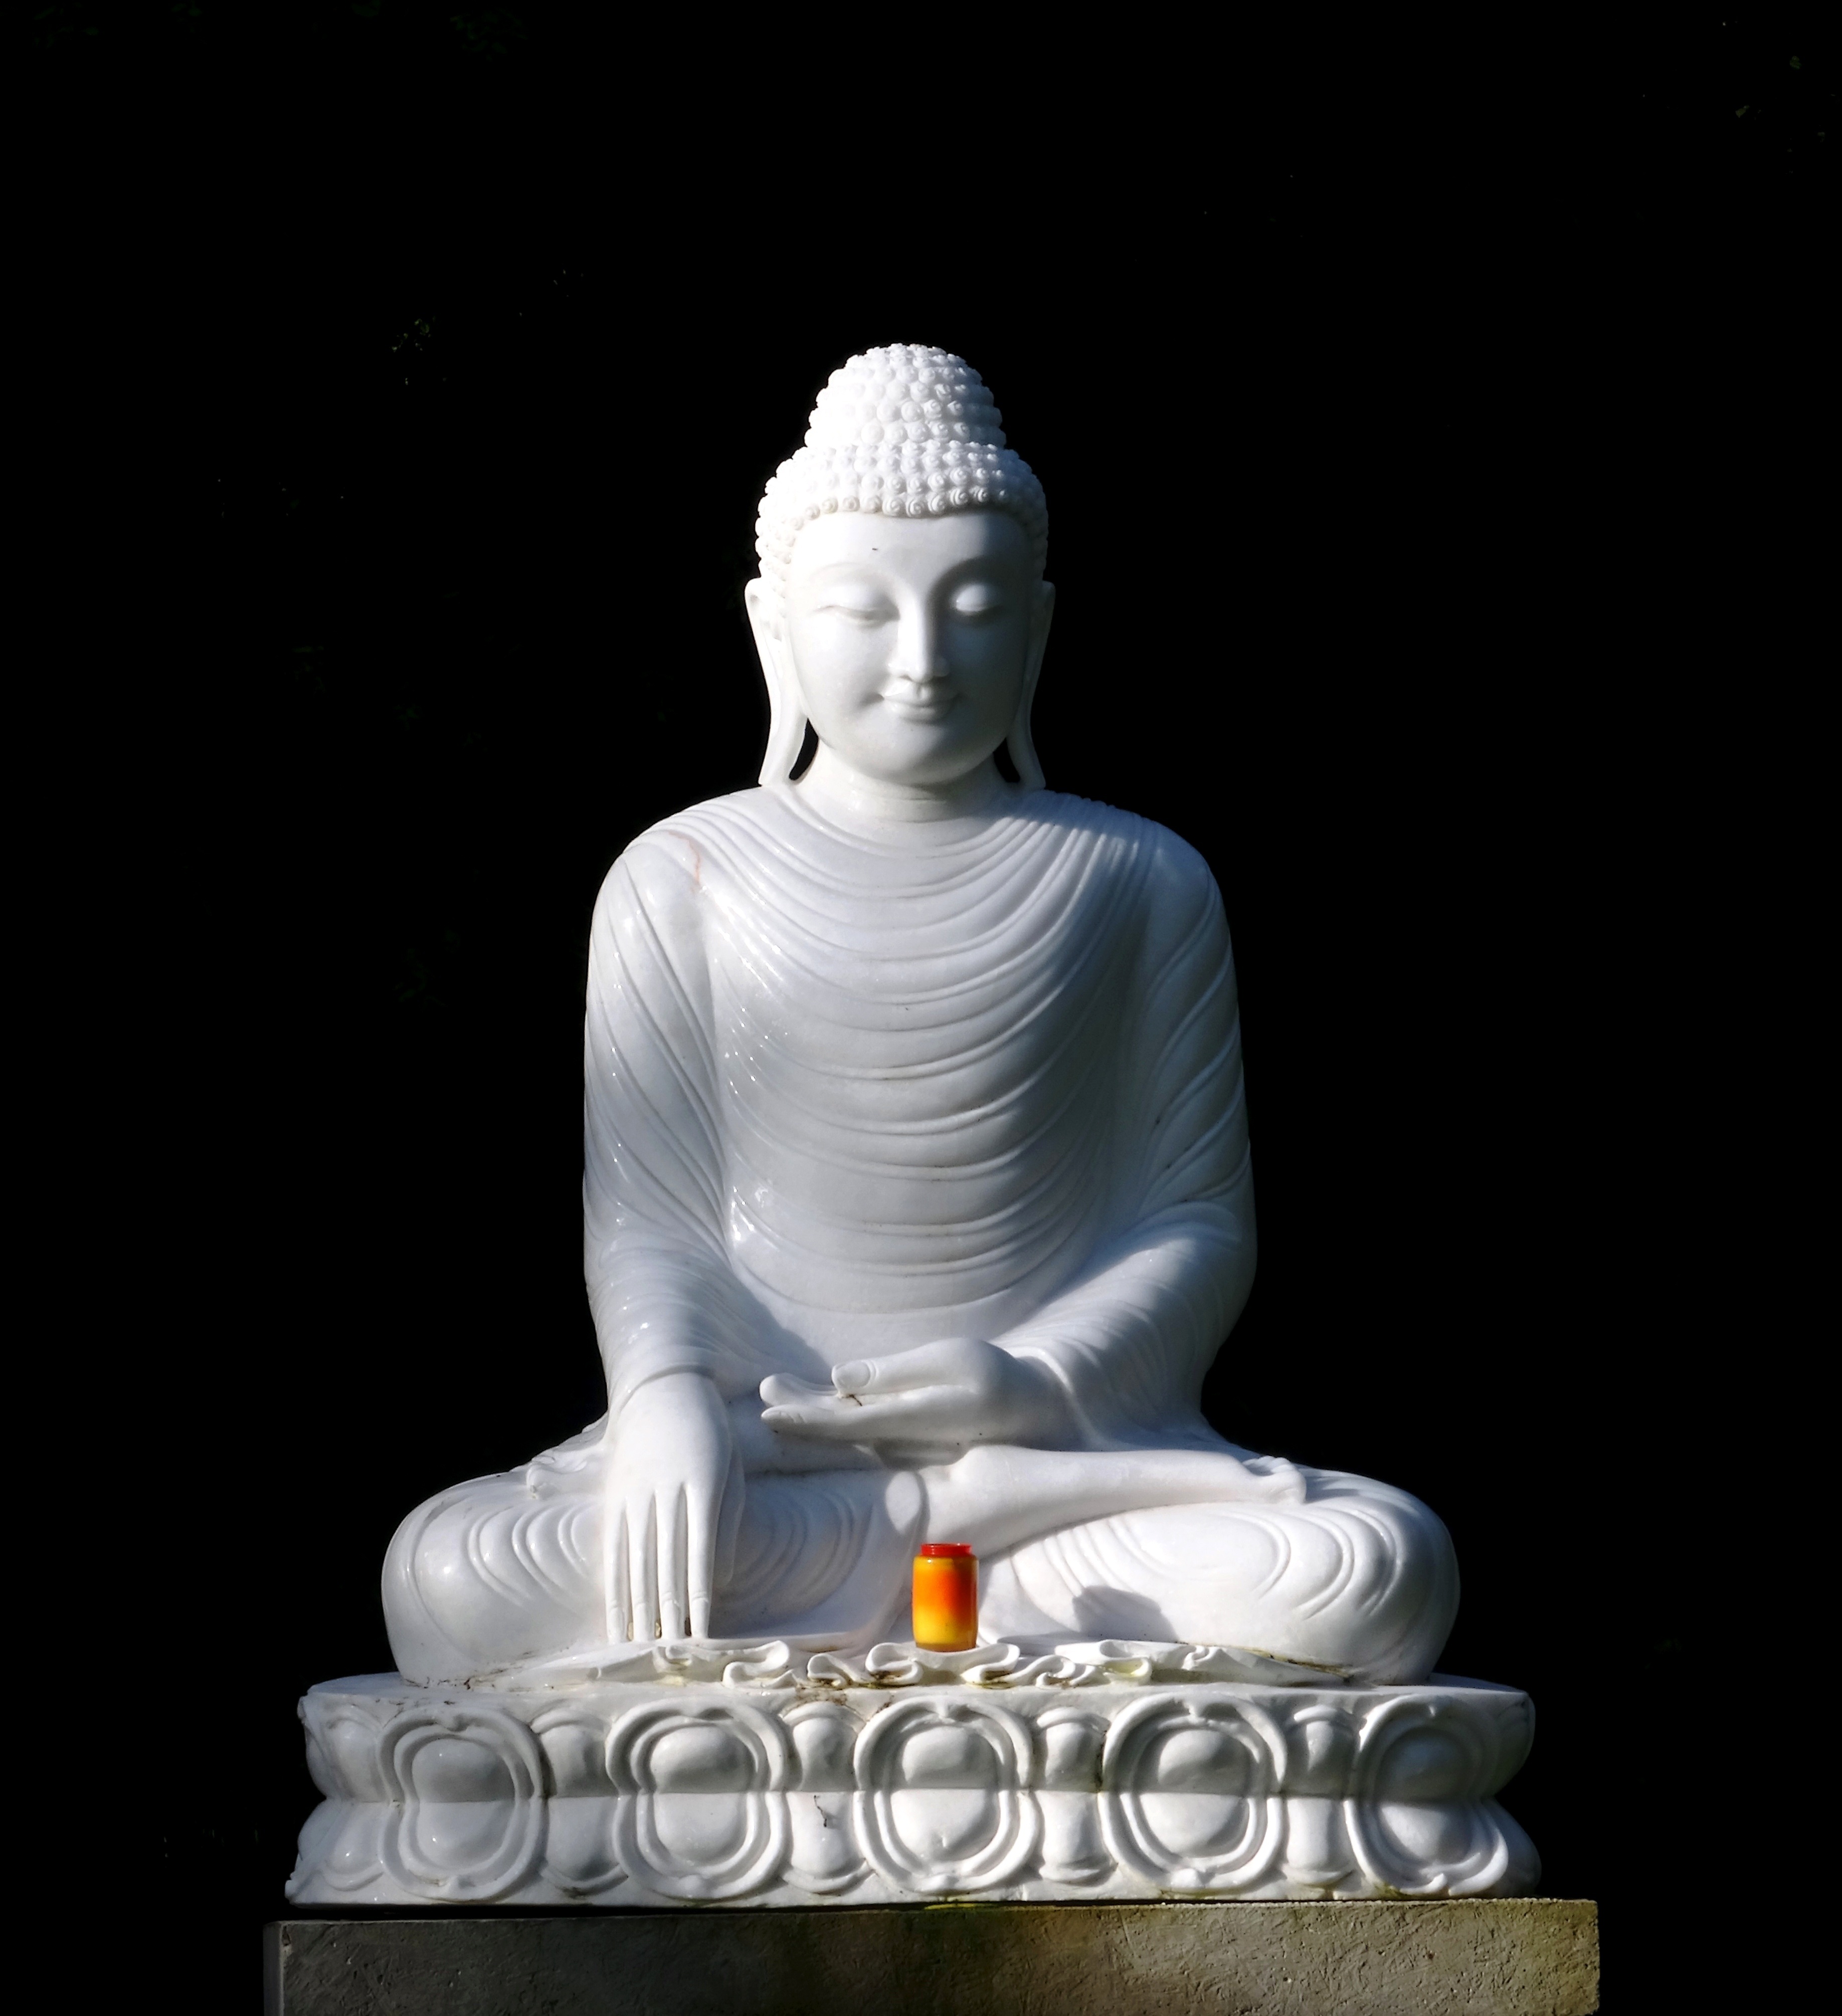
monument, statue, buddhism, religion, sculpture, art, buddha, stone figure, stone carving, gautama buddha, human positions, classical sculpture